Kyle Ryde

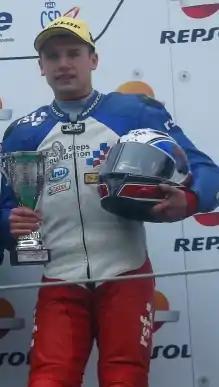
Ryde in 2013

Kyle Brandon Ryde (born 22 July 1997) is an English motorcycle solo road racer. In 2024, Ryde won the British Superbike Championship, beating Tommy Bridewell by one point in the final race of the season.